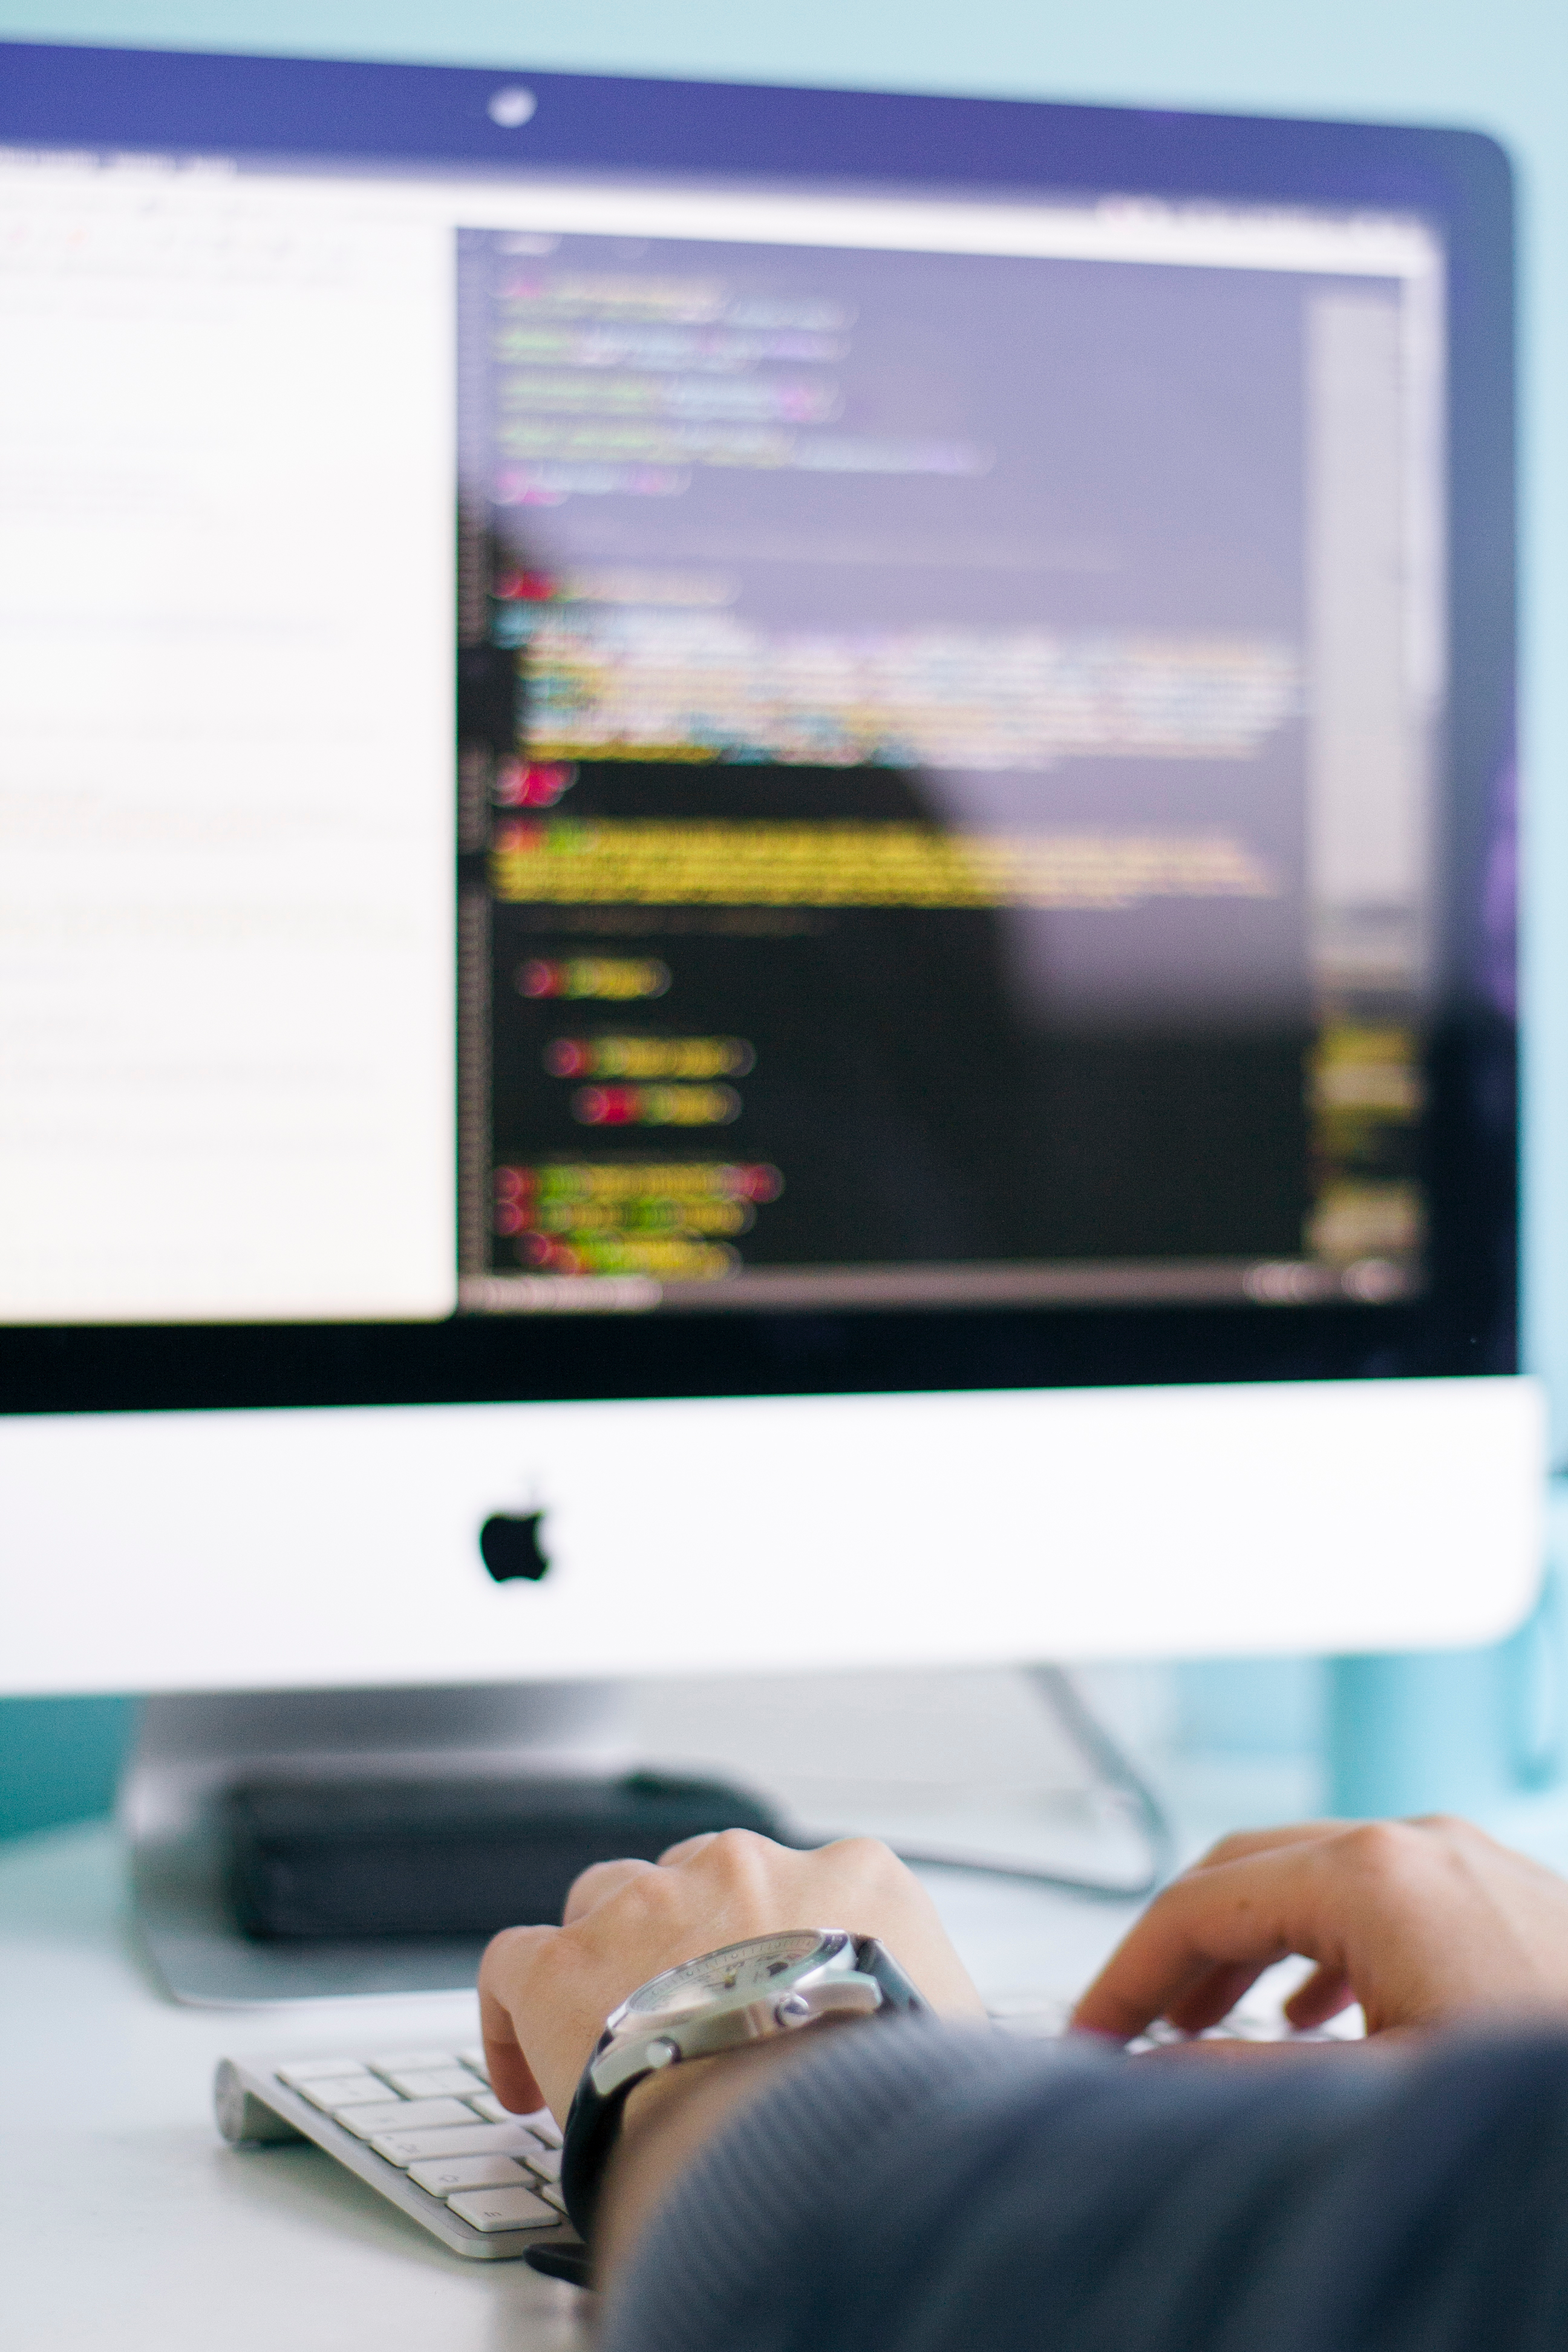
work, communication, gadget, television, electronic, monitor, programming, design, desktop computer, personal computer, computer monitor, display device